Casualty 1900s

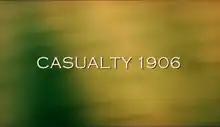
"Casualty 1906" title sequence

Casualty 1900s, broadcast in the U.S. as London Hospital, is a British hospital drama inspired by but otherwise unrelated to BBC One drama "Casualty".